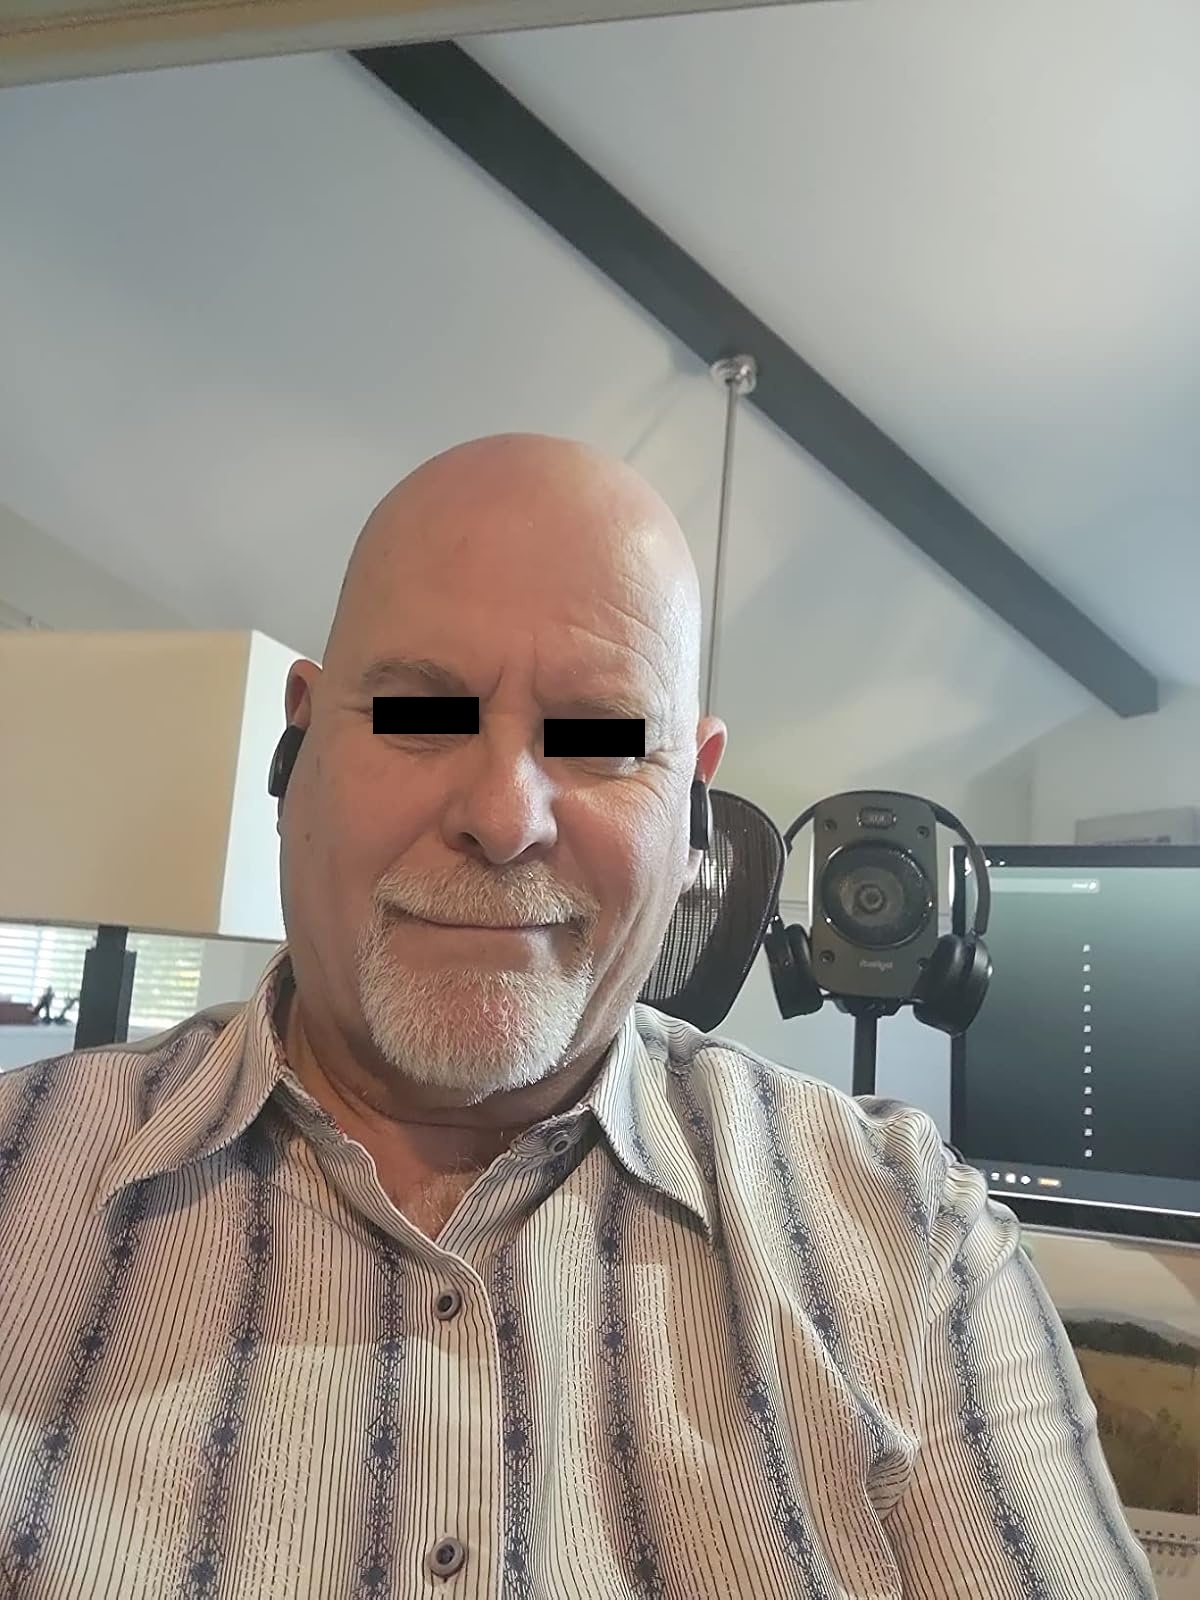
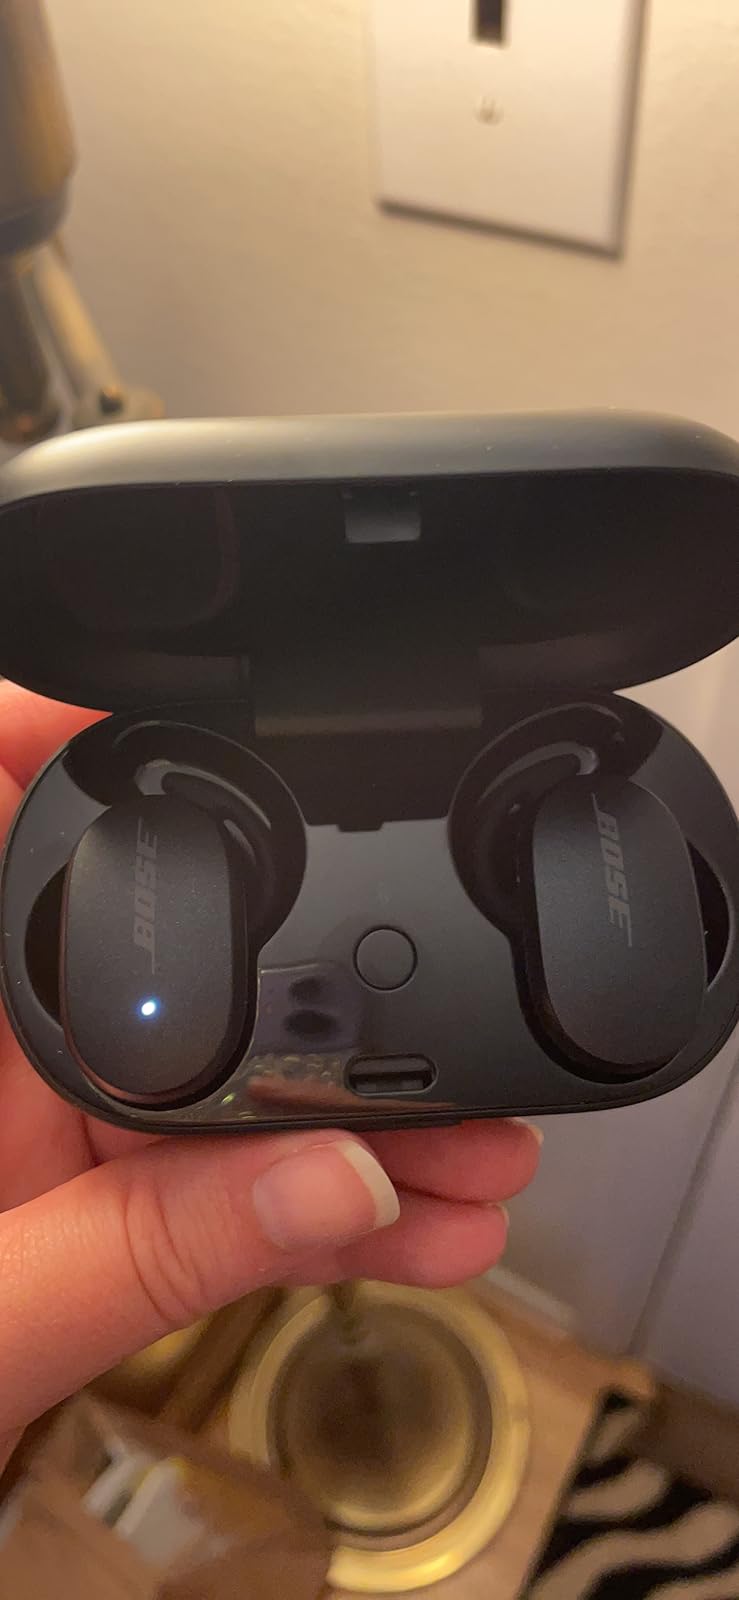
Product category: earbuds
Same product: yes